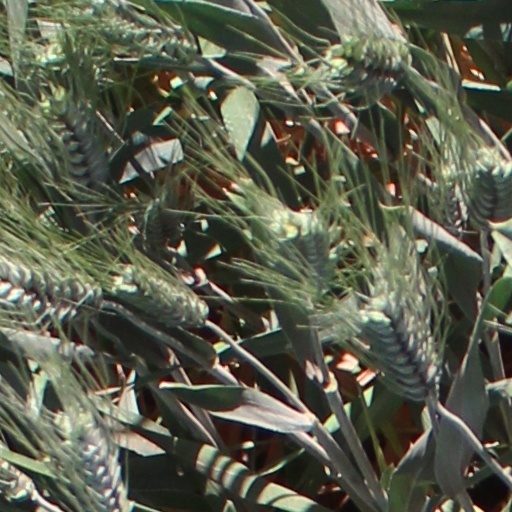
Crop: wheat